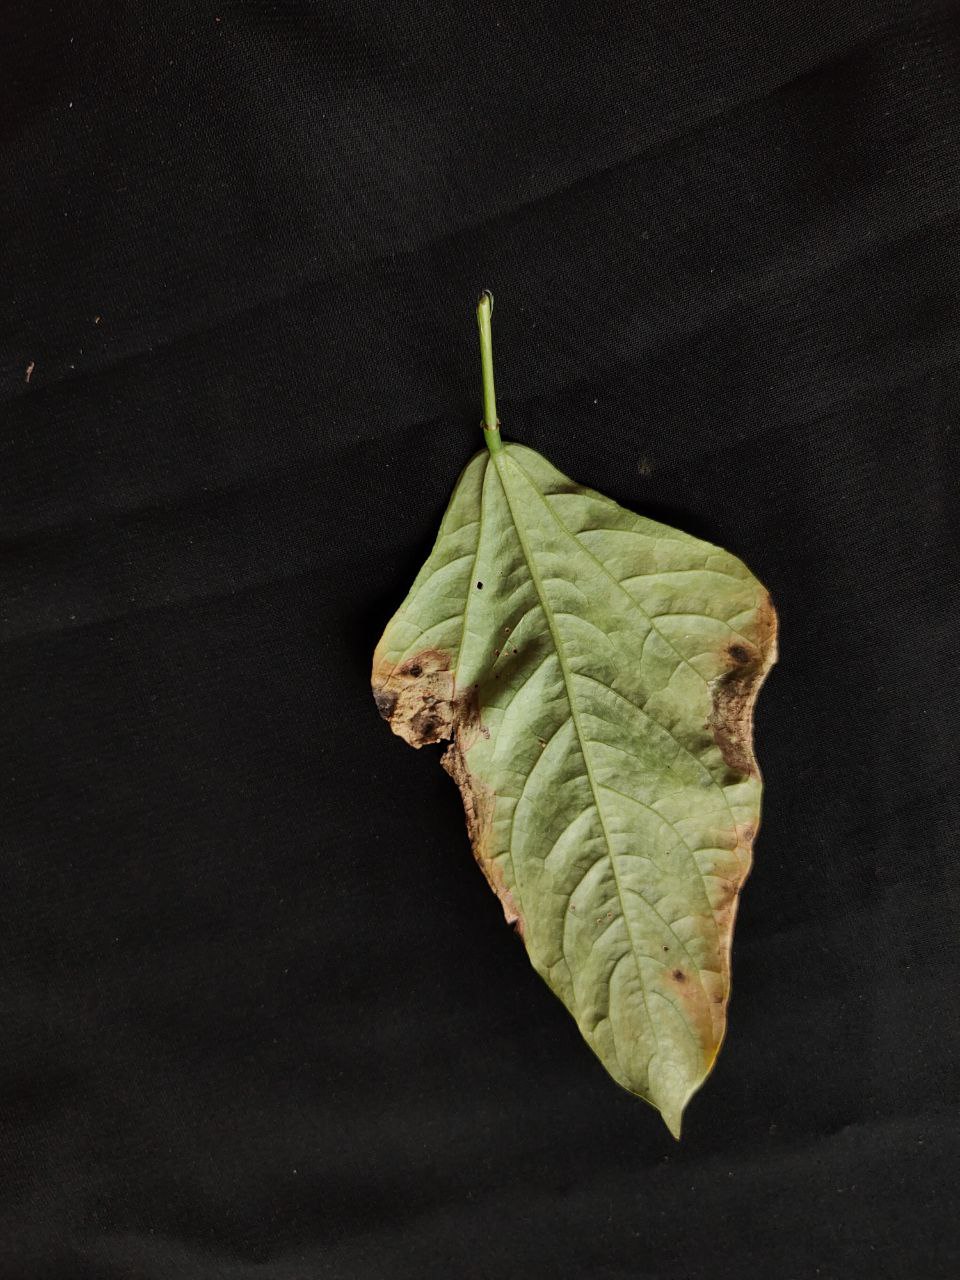
Crop: cowpea
Leaf condition: Bacterial wilt